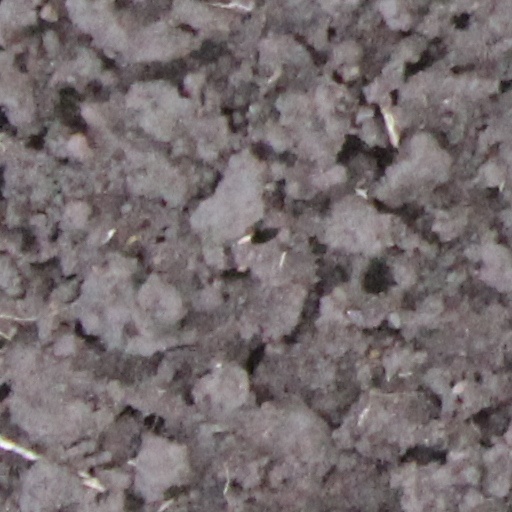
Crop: wheat